Porlock

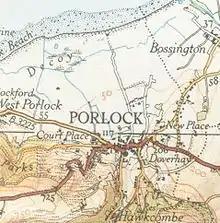
A map of Porlock from 1937

At low tide the remains of a submerged forest can be seen on Porlock Beach. The area was several miles inland until the sea level in the Bristol Channel rose about 7000 to 8000 years ago.